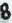
Number: 8